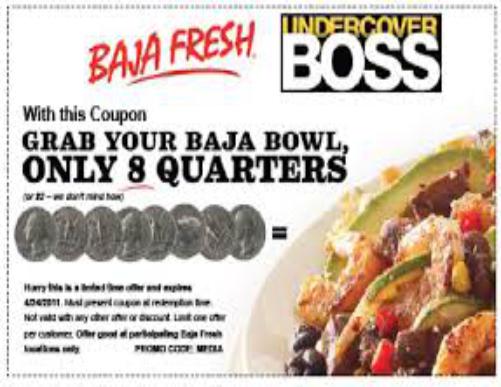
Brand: Baja Fresh
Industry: Food